Salah Jadid

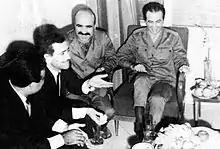

In the first two years each member of the Military Committee gathered around him a groups of supporters from among the officers, using personal ties and military authority. General Salah Jadid, the Chief of Staff during this times, had the biggest opportunities, and later he became to represent the most radical army group. By September 1965, 40 percent of the delegates was a military officers, and the full control over the civilian organization passed into the hands of the strong man from the Military Committee, General Jadid, who proceeded to increase its efficiency by military methods. The army's connection with the Ba’ath increased greatly, where ideas of military discipline and other aspects of the military were introduced in the party.